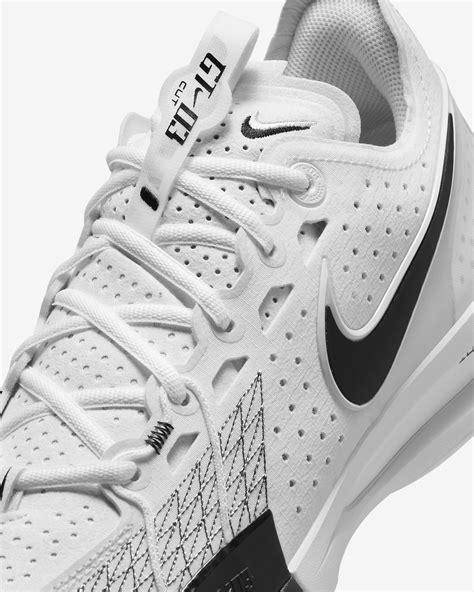
Brand: Nike
Model: G T Cut 3